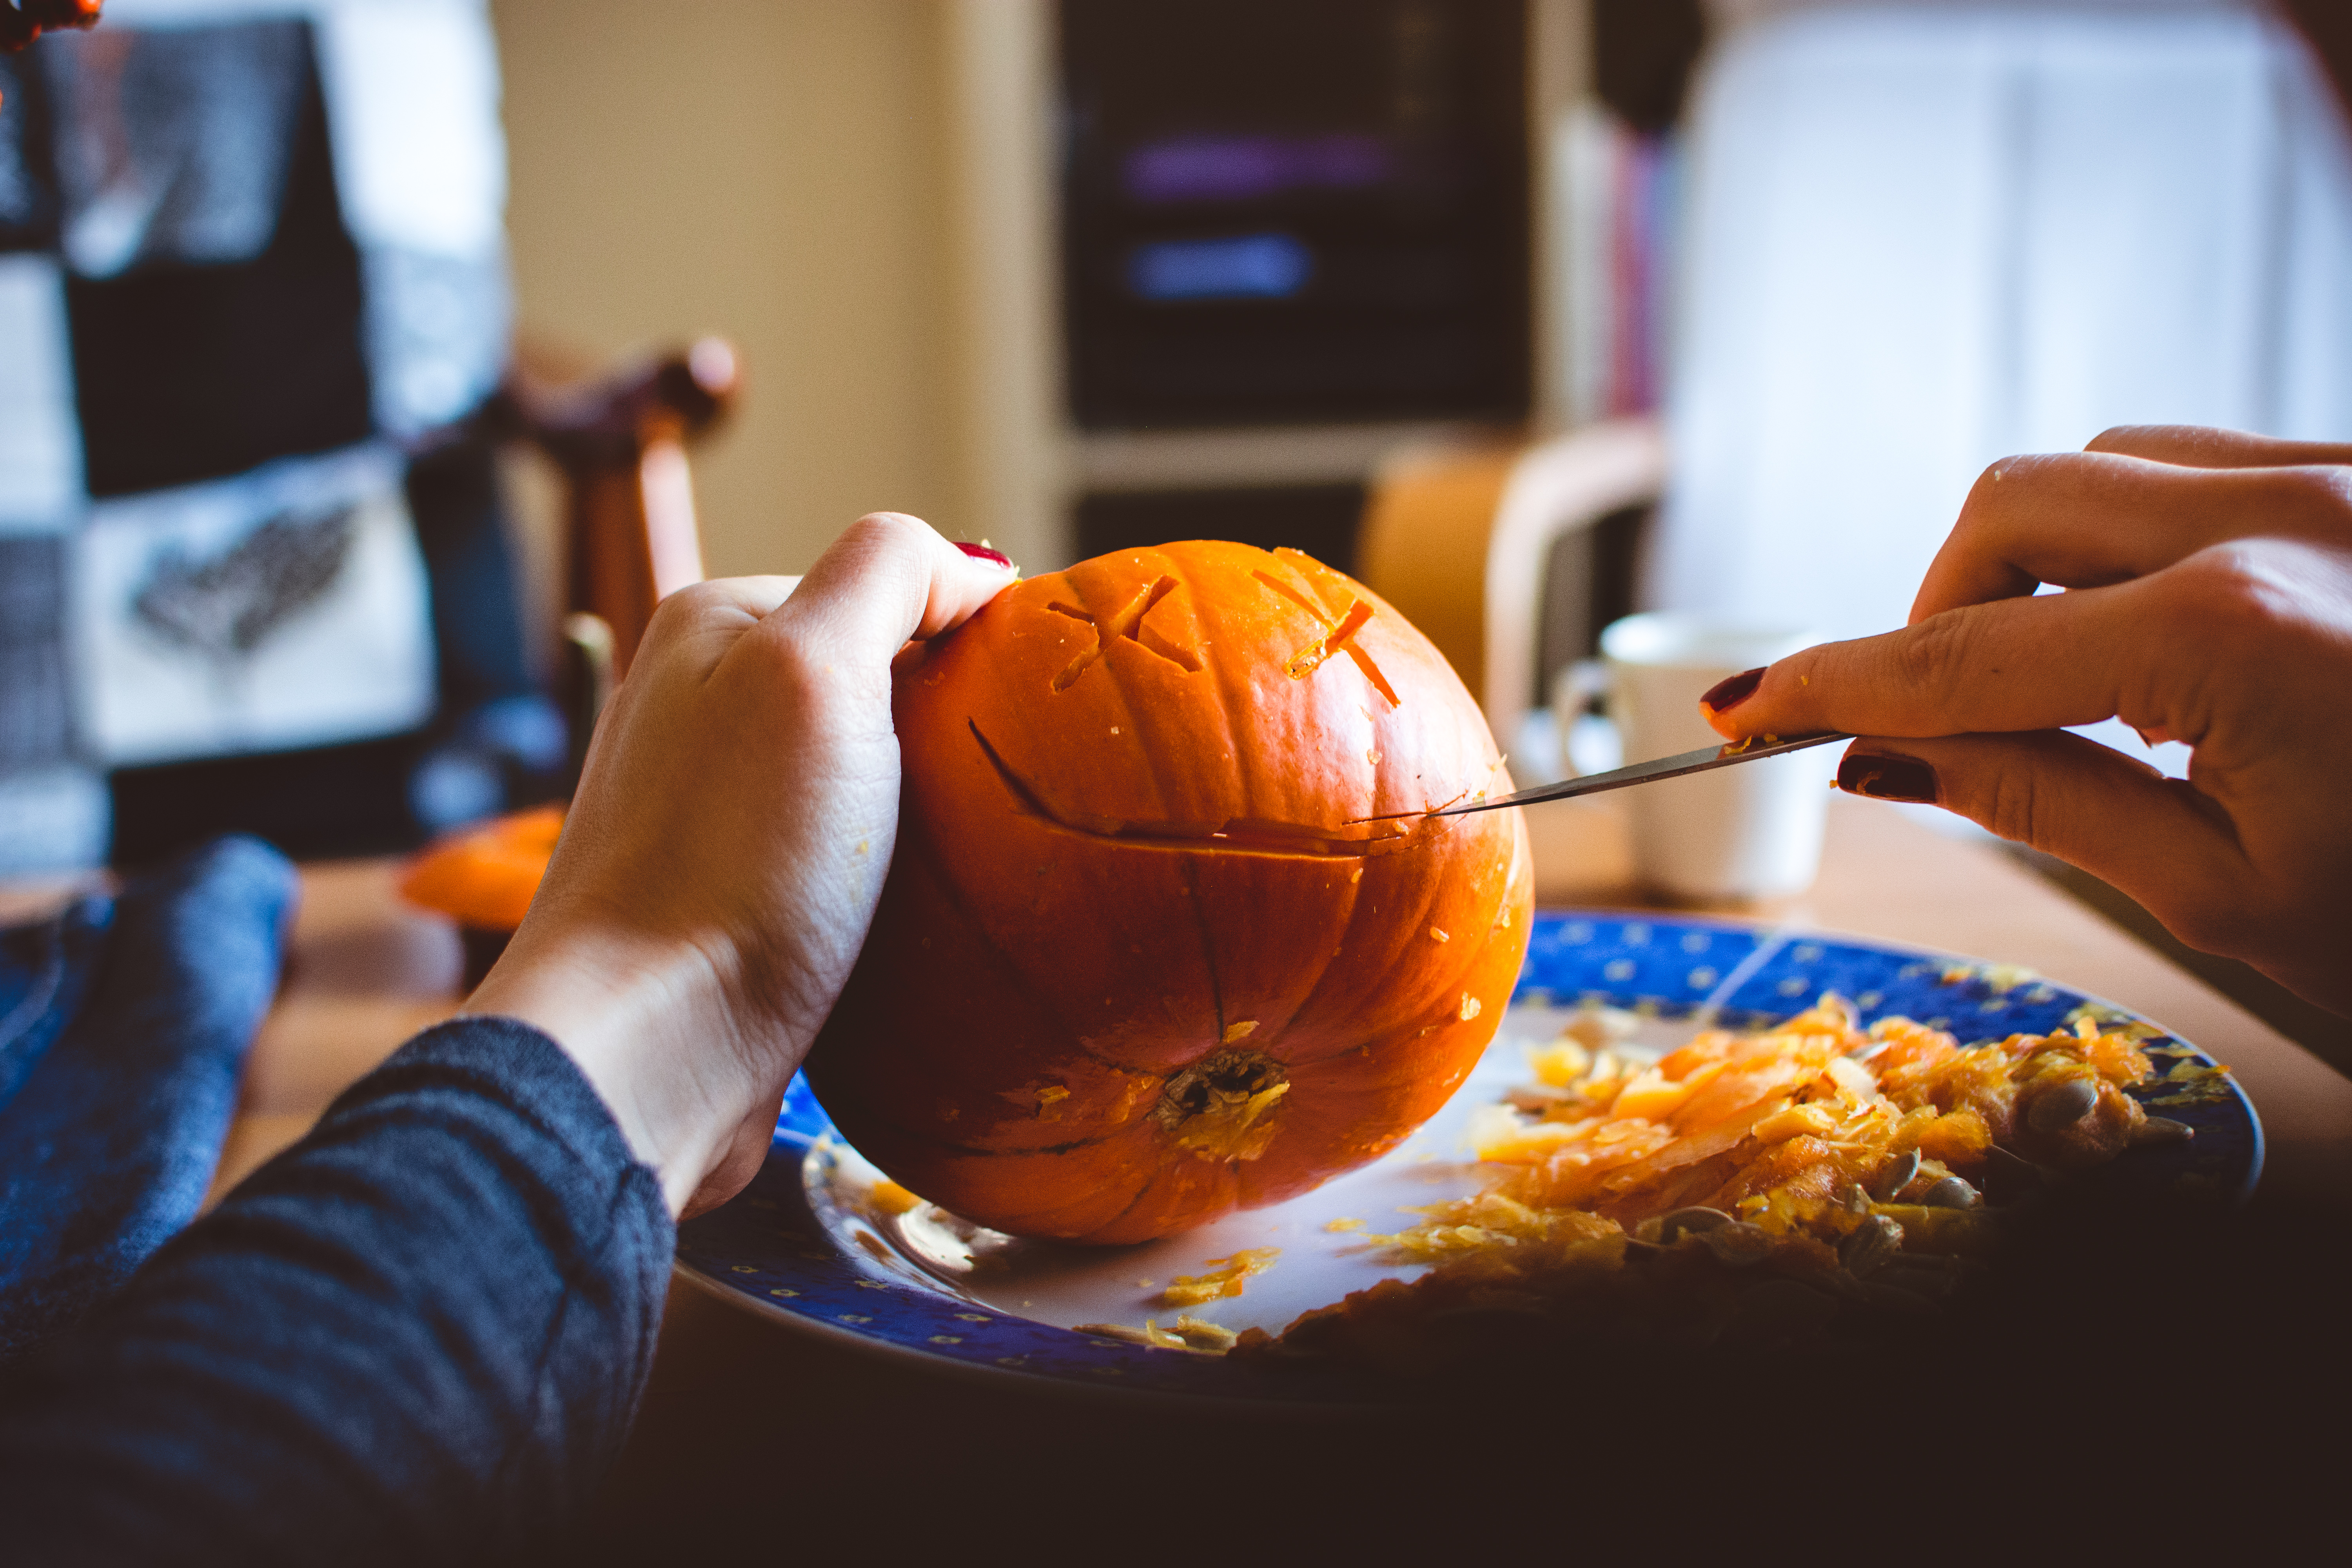
orange, calabaza, pumpkin, food, hand, vegetarian food, carving, art